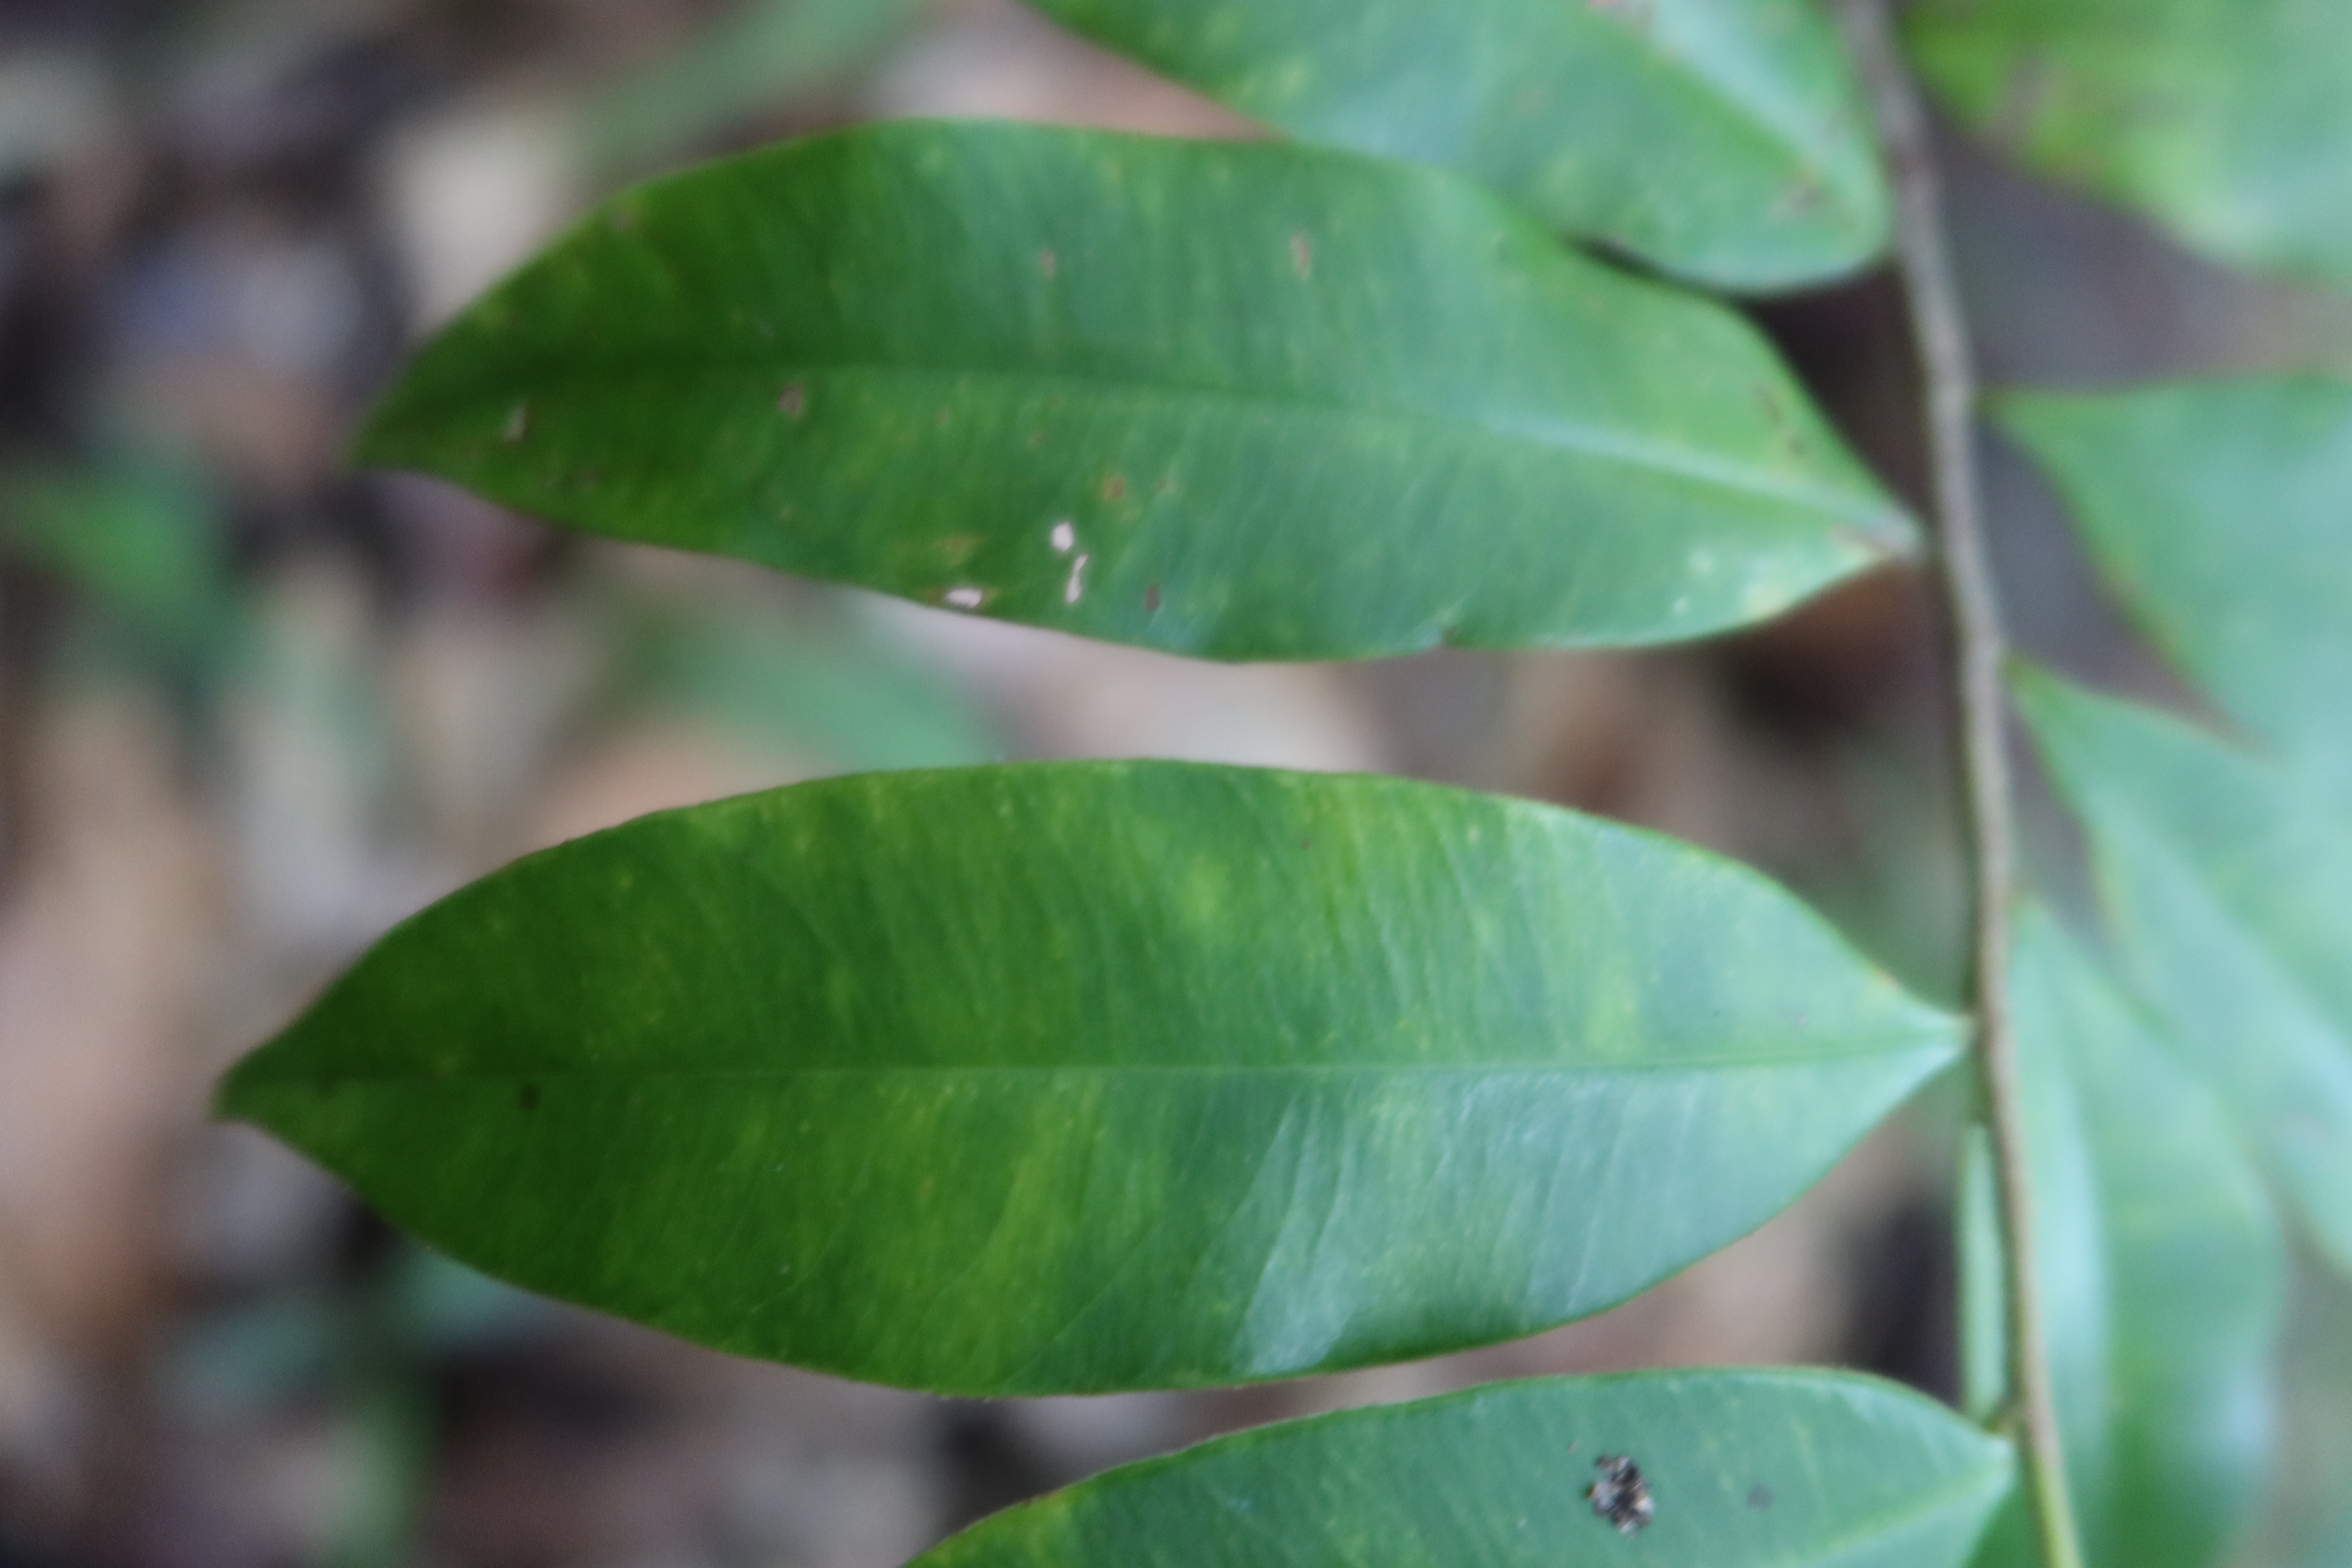
Label: Downy mildew